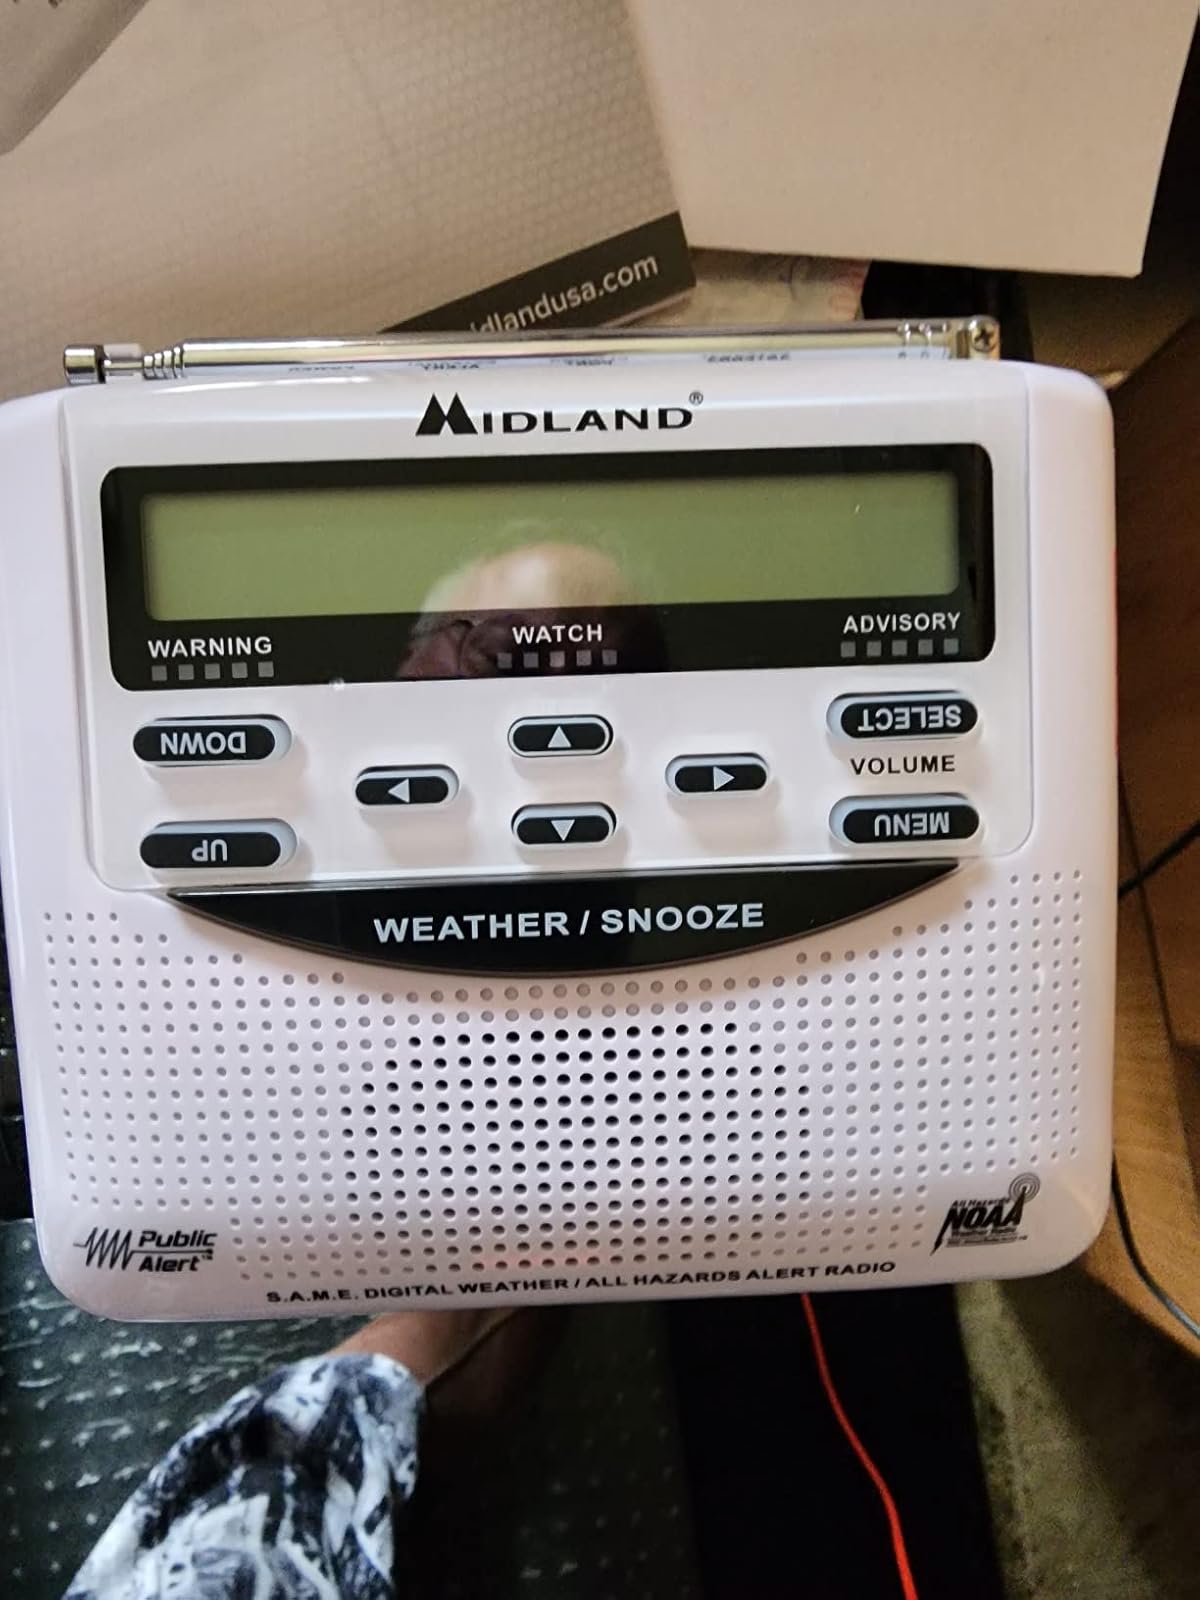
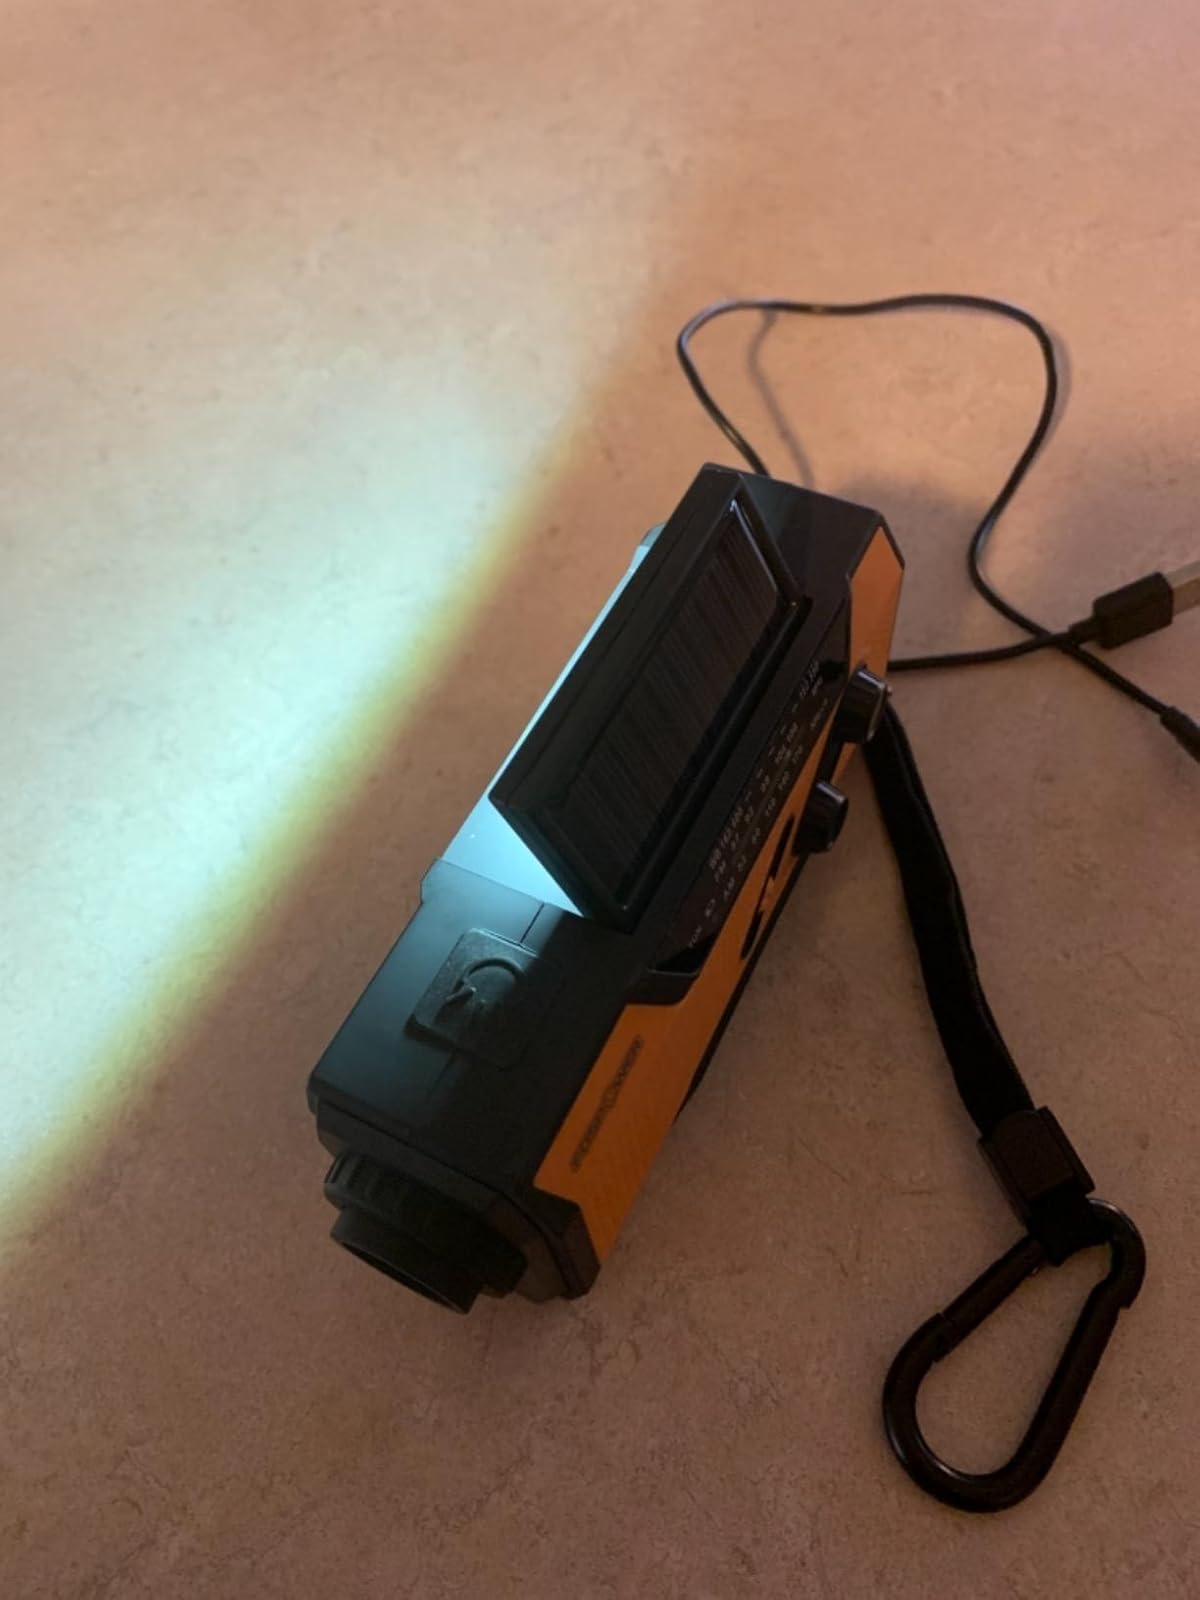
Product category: radio
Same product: no